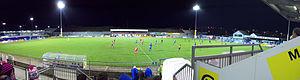
The Showgrounds est un stade de football situé à Newry en Irlande du Nord.